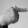
ASL letter: T